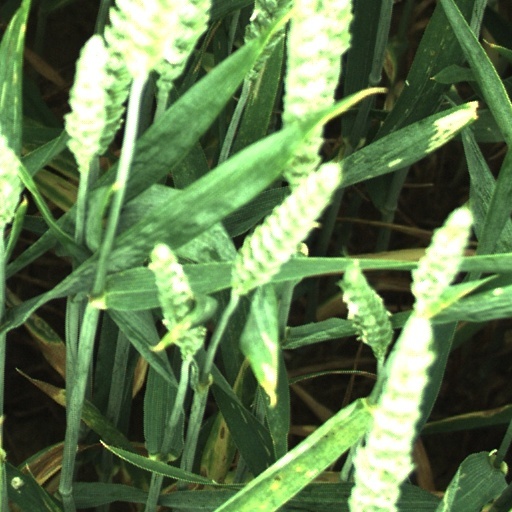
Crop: wheat